Porsche 935

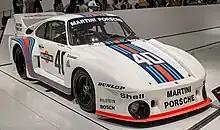
1977 factory 935 known as "Baby" due to the smaller 1.4-litre turbocharged engine (the car is in the famous "Martini" livery).

The 935/77 body style was used also for winning one race in the small 2.0 litre Div. II of the DRM (predecessor to the DTM), to prove that Porsche could also compete in that class. In Div. I, the customer 935s raced each other, and German TV announced that at the Norisring, it would thus cover only the Div. II race. Porsche engineers were sent to the drawing boards to reduce the capacity of the air-cooled flat-six to 1,425 cc. The power output of the engine was . The weight could be lowered to according to rules in this class. To achieve this, large parts of the chassis were replaced by a tubular aluminium space frame.